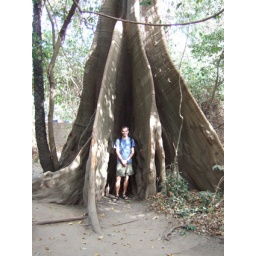
tommy in an elephant tree